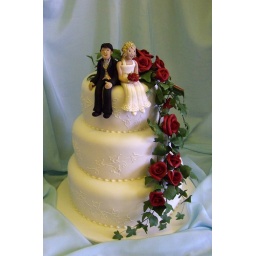
Three tier wedding cake covered in sugarpaste and decorated with embroidery , handcrafted sugar flowers and bride and groom model.